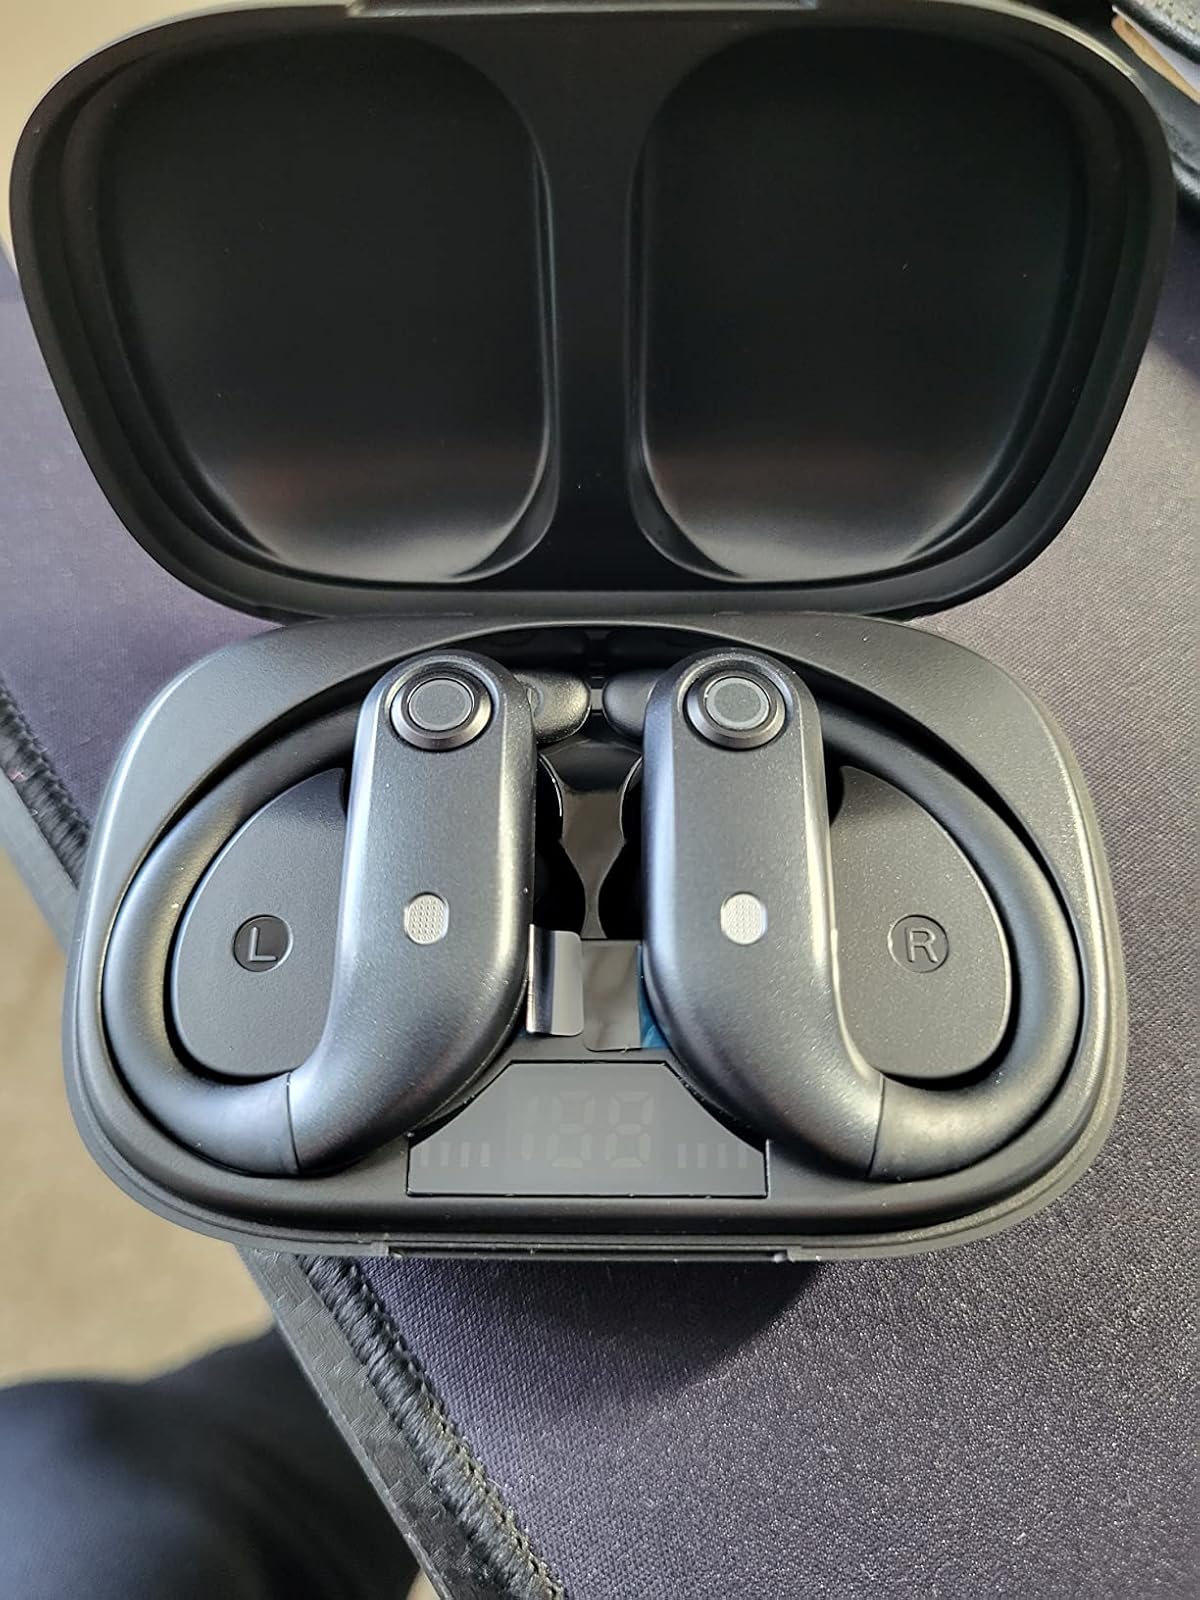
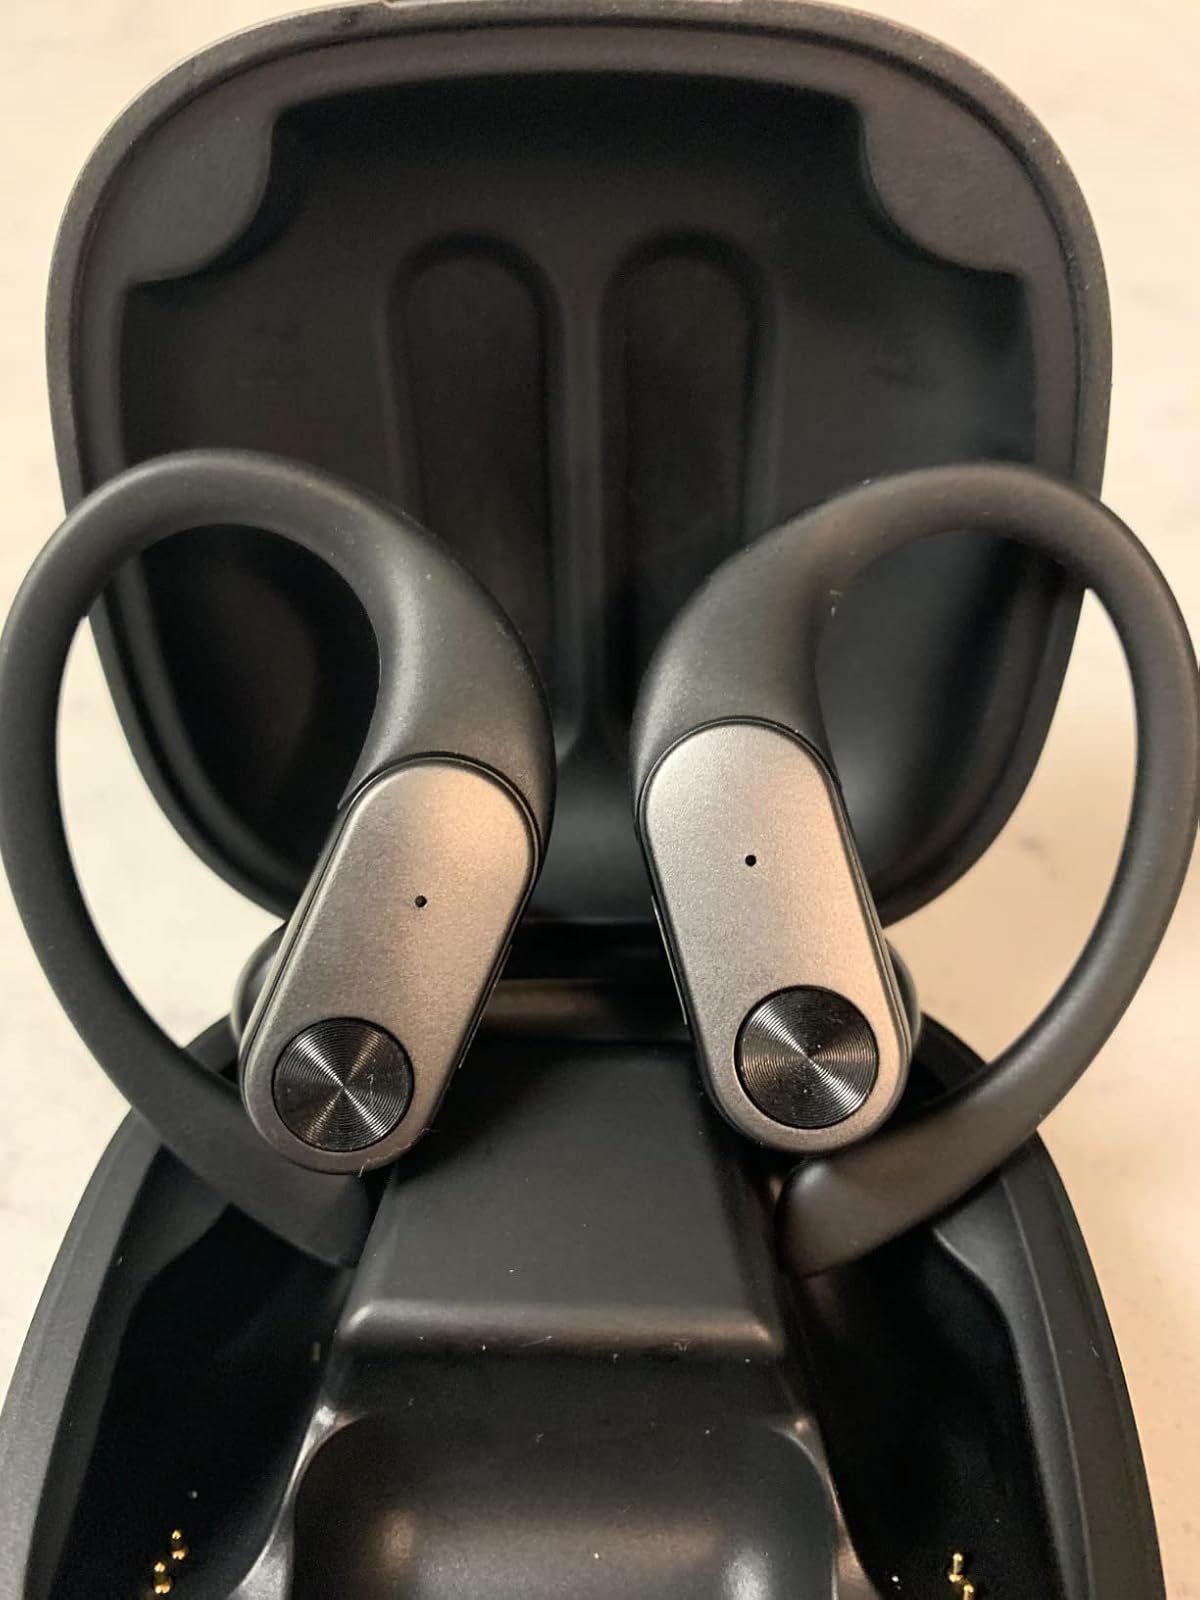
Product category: earbuds
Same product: no